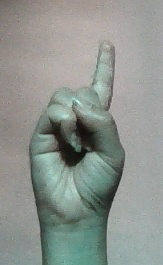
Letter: bb